The Bell Ringer's Daughter

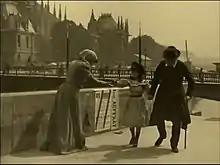

The Bell Ringer's Daughter is a 1906 French silent short film directed by Albert Capellani. It is a melodrama about a young woman seduced and abandoned with her baby.